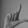
ASL letter: L